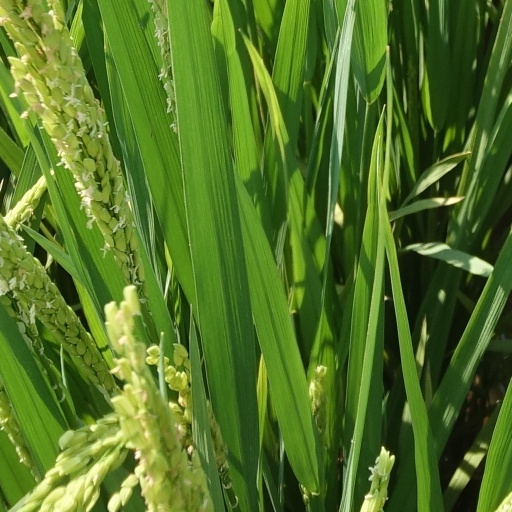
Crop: rice